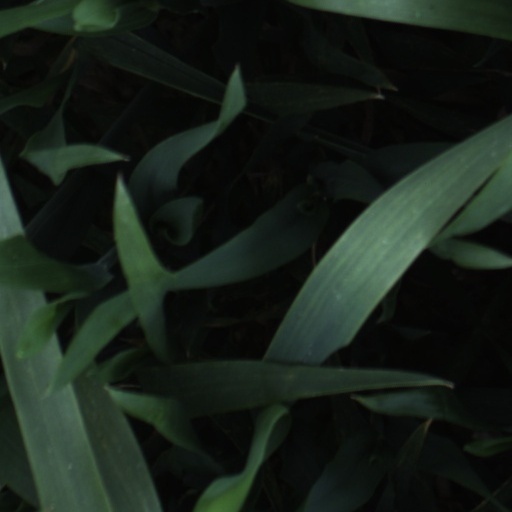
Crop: wheat